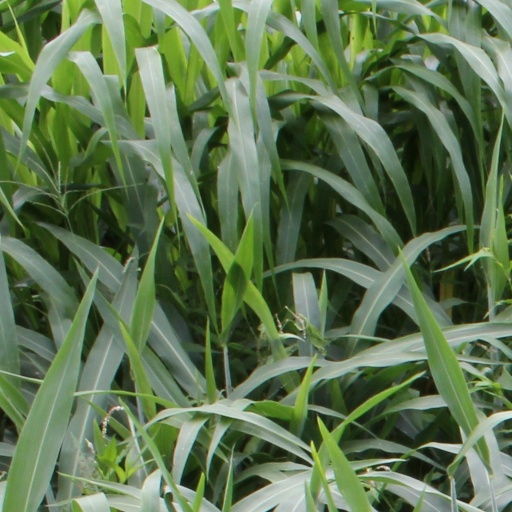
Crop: sorghum